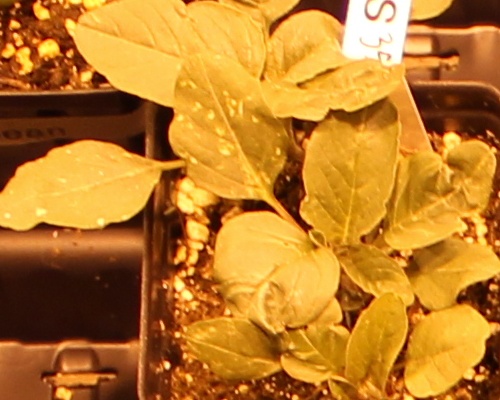
Label: Redroot Pigweed